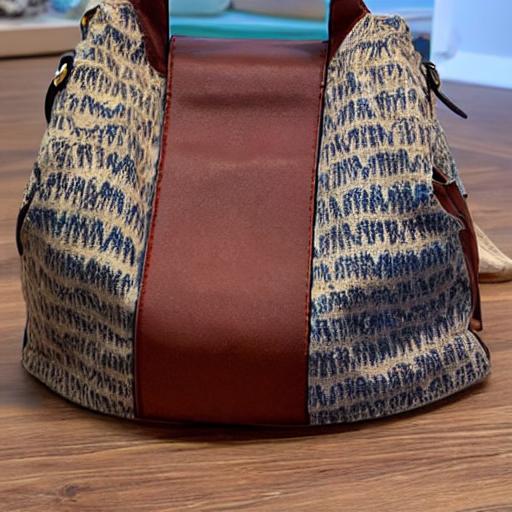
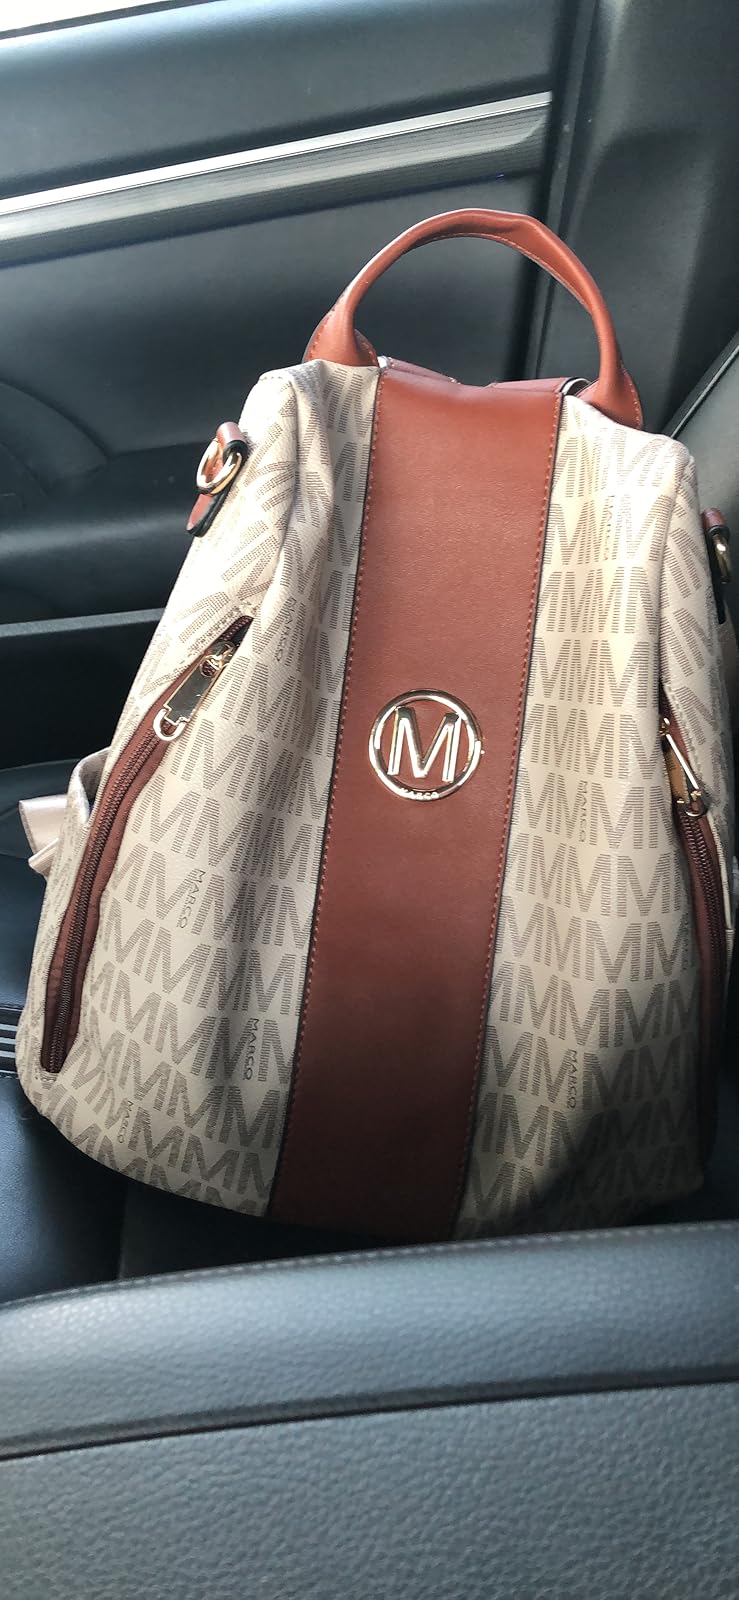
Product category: accessories_handbag
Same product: no